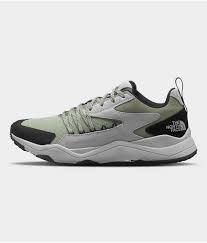
Label: Sneaker